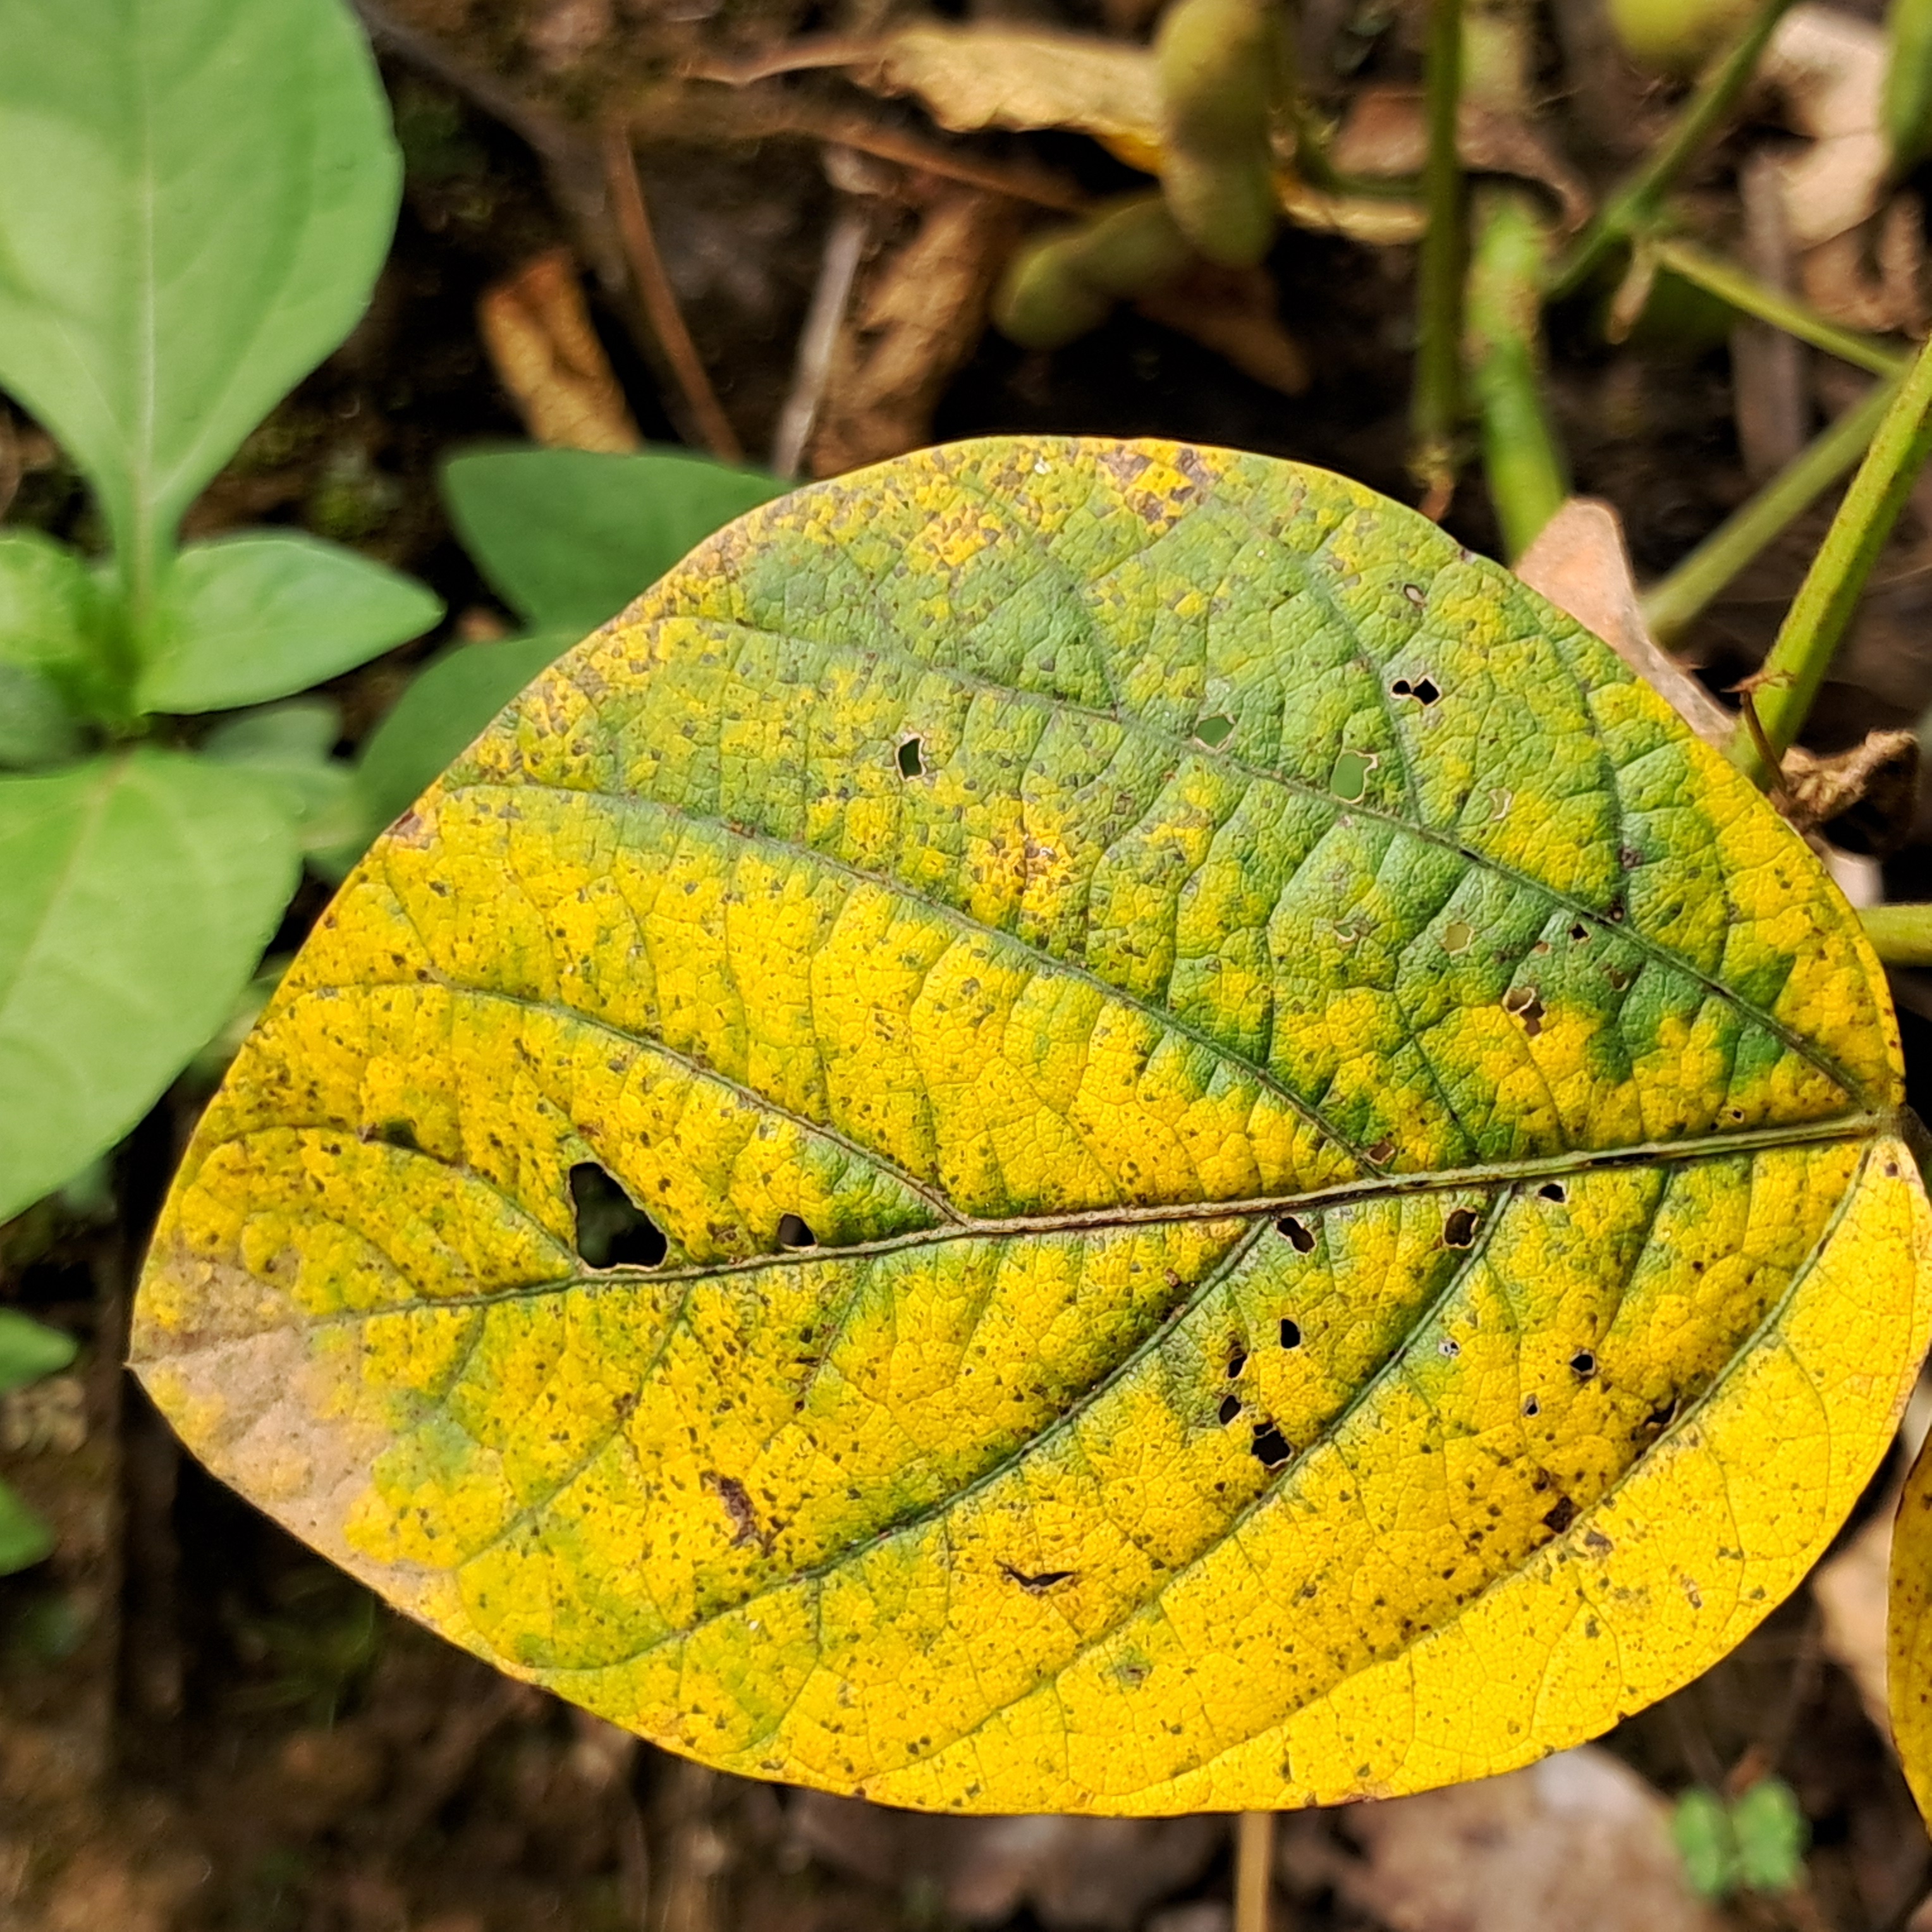
Label: Caterpillar_Semilooper_Pest